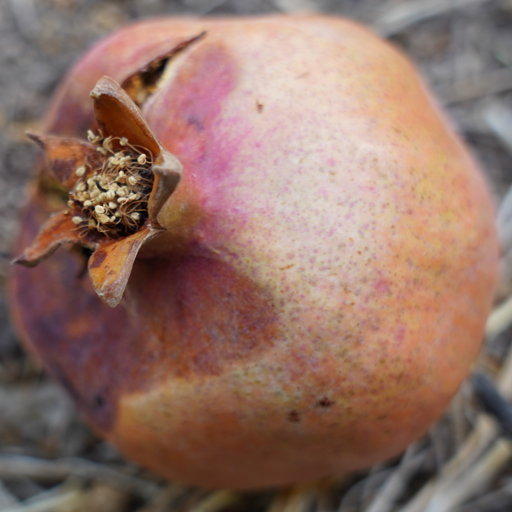
Label: Colletotrichum spp